Nayanars

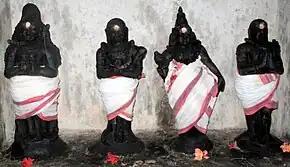
The "Nalvar" of Shaiva Siddhanta – (from left) Sambandar, Appar and Sundarar, the three foremost Nayanars, and Manikkavacakar.

The Nayanars (or Nayanmars; , and later 'teachers of Shiva') were a group of 63 Tamil Hindu saints living during the 6th to 8th centuries CE who were devoted to the Hindu god Shiva. Along with the Alvars, their contemporaries who were devoted to Vishnu, they influenced the Bhakti movement in early medieval South India. The names of the Nayanars were first compiled by Sundarar. The list was expanded by Nambiyandar Nambi during his compilation of material by the poets for the "Tirumurai" collection, and would include Sundarar himself and Sundarar's parents.